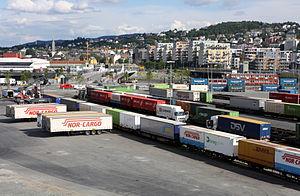
Nor-Cargo AS est une entreprise de transport de fret et de logistique norvégienne, filiale de Posten Norge, la Poste norvégienne. La compagnie offre le transport routier, le transport maritime et le transport aérien. La société opère à travers 32 terminaux de fret avec 1 000 camions de distribution à longue distance et 600 camions de distribution locale. Aussi, la division Nor-Cargo Thermo exploite 500 camions à température contrôlée.